Cooking

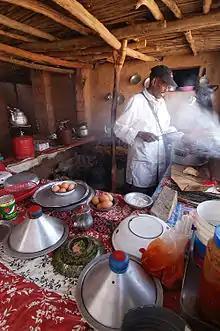
A man cooking in a restaurant kitchen, Morocco

Cooking, also known as cookery or professionally as the culinary arts, is the art, science and craft of using heat to make food more palatable, digestible, nutritious, or safe. Cooking techniques and ingredients vary widely, from grilling food over an open fire, to using electric stoves, to baking in various types of ovens, to boiling and blanching in water, reflecting local conditions, techniques and traditions. Cooking is an aspect of all human societies and a cultural universal.